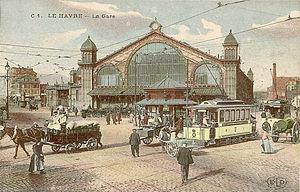
La gare de d'arrivée du Havre réalisée par l'architecte Juste Lisch en 1882, ouverte en 1883.
La gare du Havre est une gare ferroviaire française, terminus de la ligne de Paris-Saint-Lazare au Havre, située au croisement du boulevard de Strasbourg et du cours de la République, à proximité du centre-ville du Havre, grand port maritime et sous-préfecture du département de la Seine-Maritime, en région Normandie.